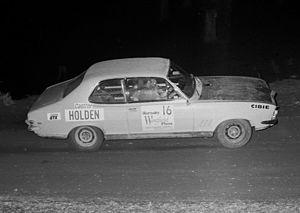
Le Rallye Croix du Sud était une compétition internationale australienne renommée, organisée durant 15 ans dans la région de Port Macquarie.